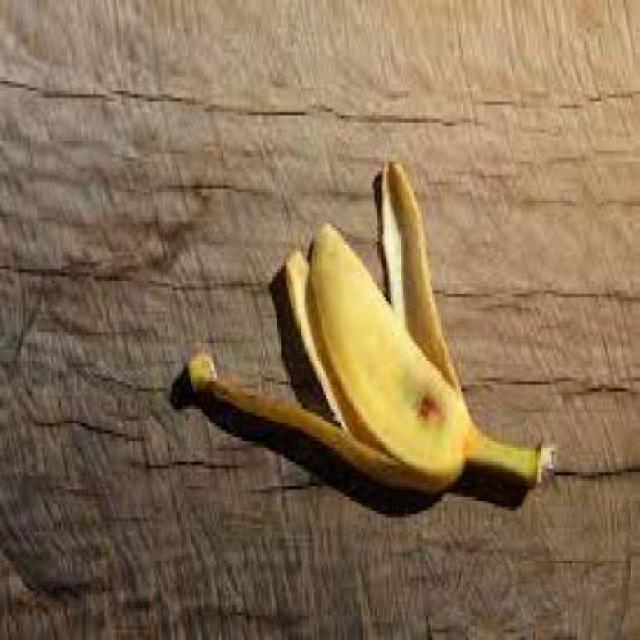
Label: bananas